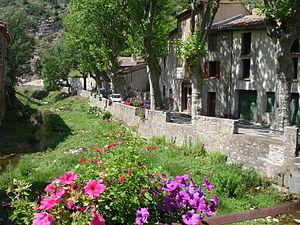
France, Aude (11), Termes sur l'Orbieu
Termes est une commune française, située dans le département de l'Aude en région Occitanie.